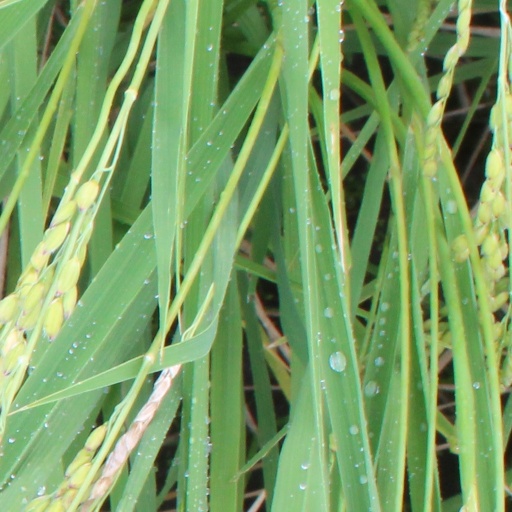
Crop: rice